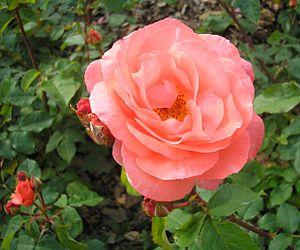
Rose 'Spartan', roseraie de la Colline aux Oiseaux à Caen (Normandie, France).